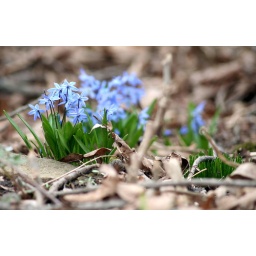
My dad showed me these flowers in the backyard of our house in Cambria. I had never seen these before.